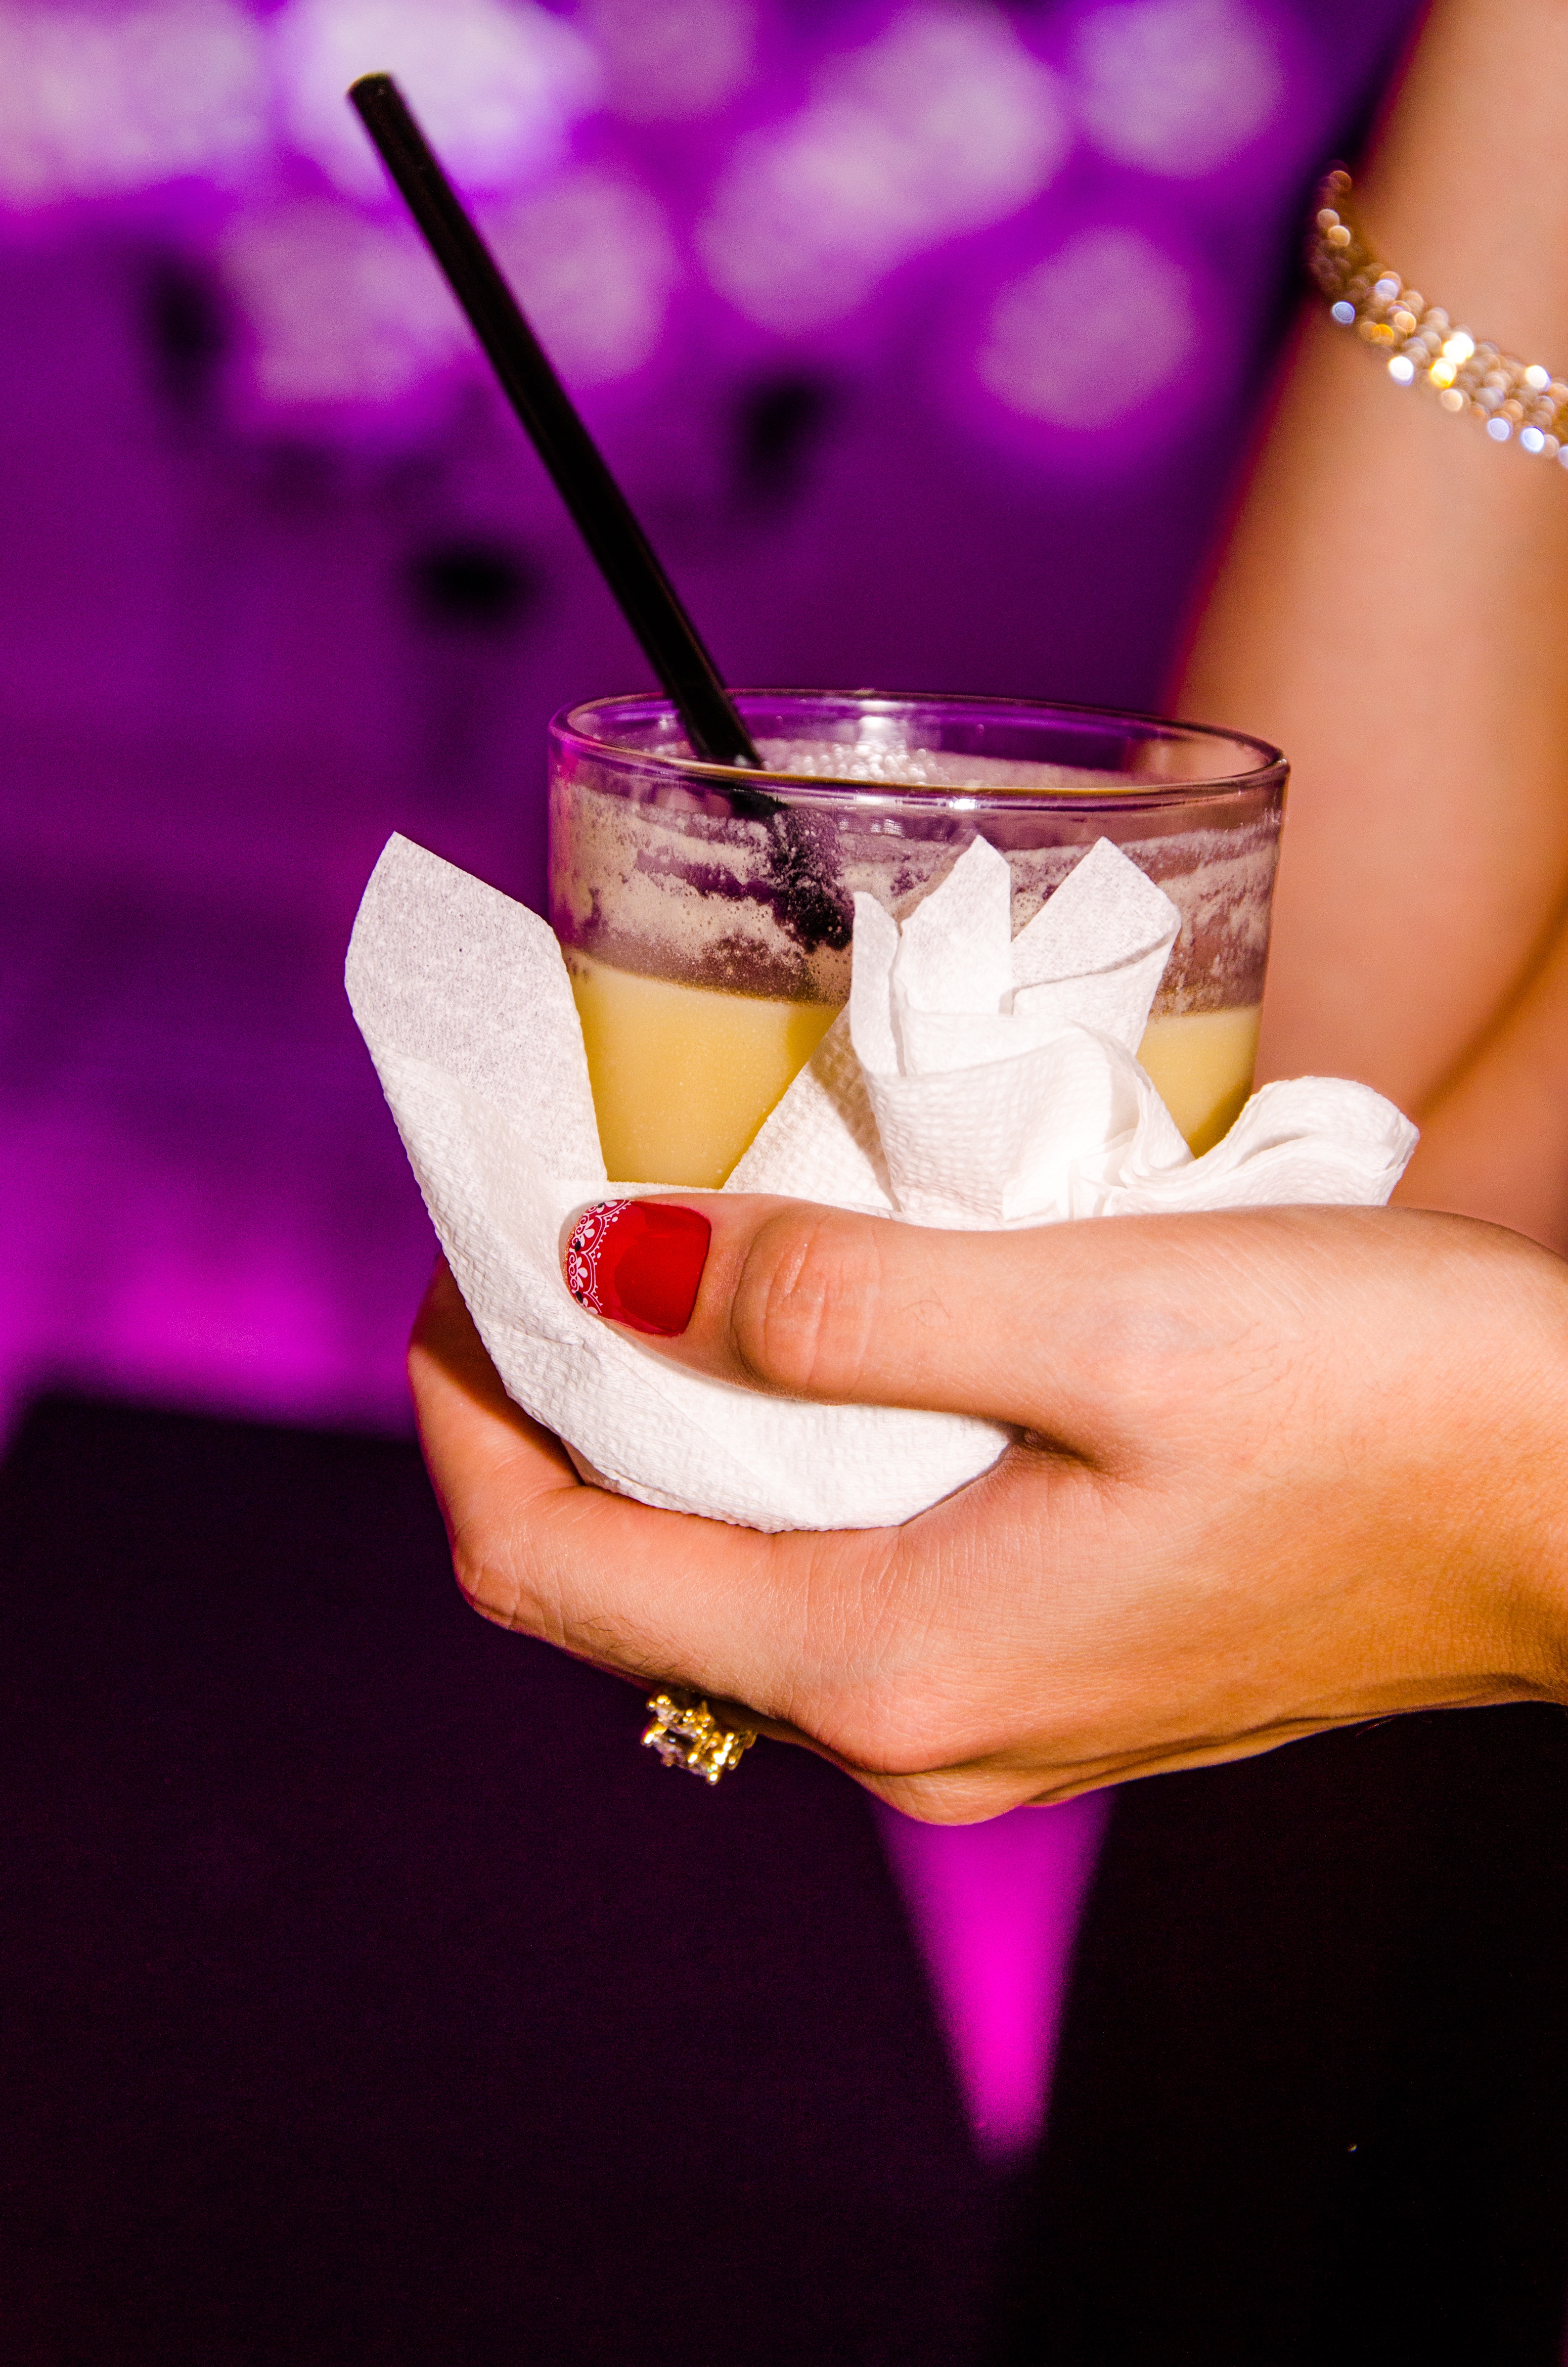
hand, flower, petal, finger, color, drink, pink, cocktail, close up, hands, party, pose, beauty, drinks, liqueur, sweetness, macro photography, flavor, sense